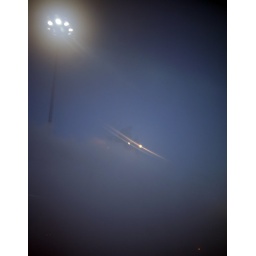
I love sitting in a window seat. I get to see so much more that way